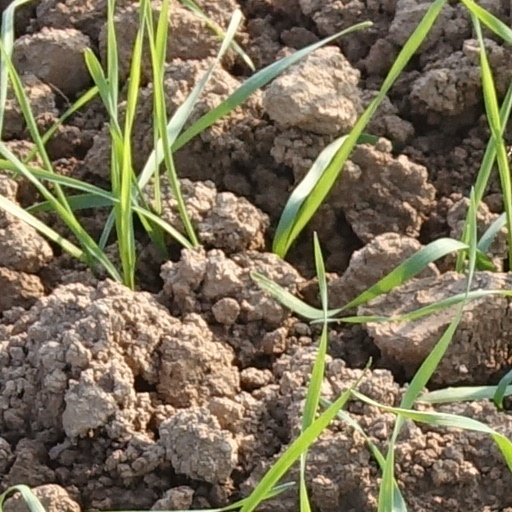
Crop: wheat